Dieudonné Costes

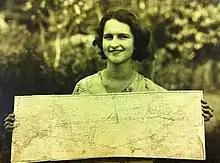
Photo of Louise Stef holding the map that fell from the "Point d'Interrogation" taken on September 30th, 1930 in Portsmouth, NH on her family's farm.

During World War II, Costes was an instructor in a pilots school in Versailles, with the rank of lieutenant colonel. He died on 18 May 1973 in Paris and is buried in Passy Cemetery.